Asking Alexandria

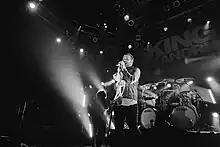
Asking Alexandria live in 2016

The band initially planned to perform for the first time with Stoff on 31 May at Manchester Academy 3 and at London Underworld a day after, however due to Stoff being unable to secure a visa in time for the shows, they had to cancel. They have also been announced as one of the acts for the 2015 Rock Am Ring and Rock Im Park Festivals in Germany in early June. The band also announced that they will be performing at the 2015 Vans Warped Tour.